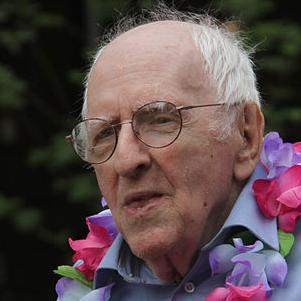
Age: 84